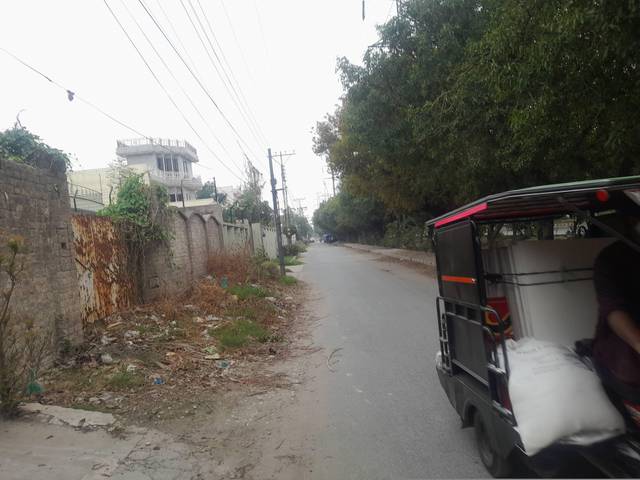
Region: Pakistan
Coordinates: 31.529, 74.264